Sunflower sea star

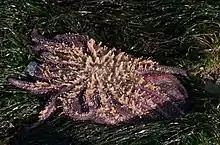
Underside of a sunflower sea star

Sunflower sea stars can reach an arm span of . They are the heaviest known sea star, weighing about 5 kg. They are the second-biggest sea star in the world, second only to the little known deep water "Midgardia xandaros", whose arm span is and whose body is 2.6 cm (roughly 1 inch) wide. Growth begins rapidly, but slows as the animal ages. Researchers estimate a growth rate of 8 cm (3.1 in)/year in the first several years of life, and a rate of 2.5 cm (0.98 in)/year later.